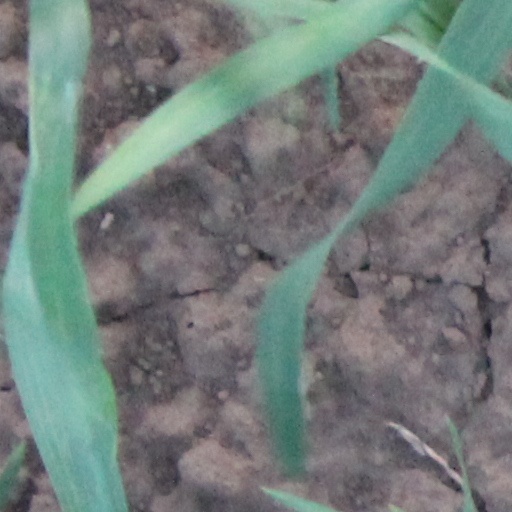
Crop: wheat